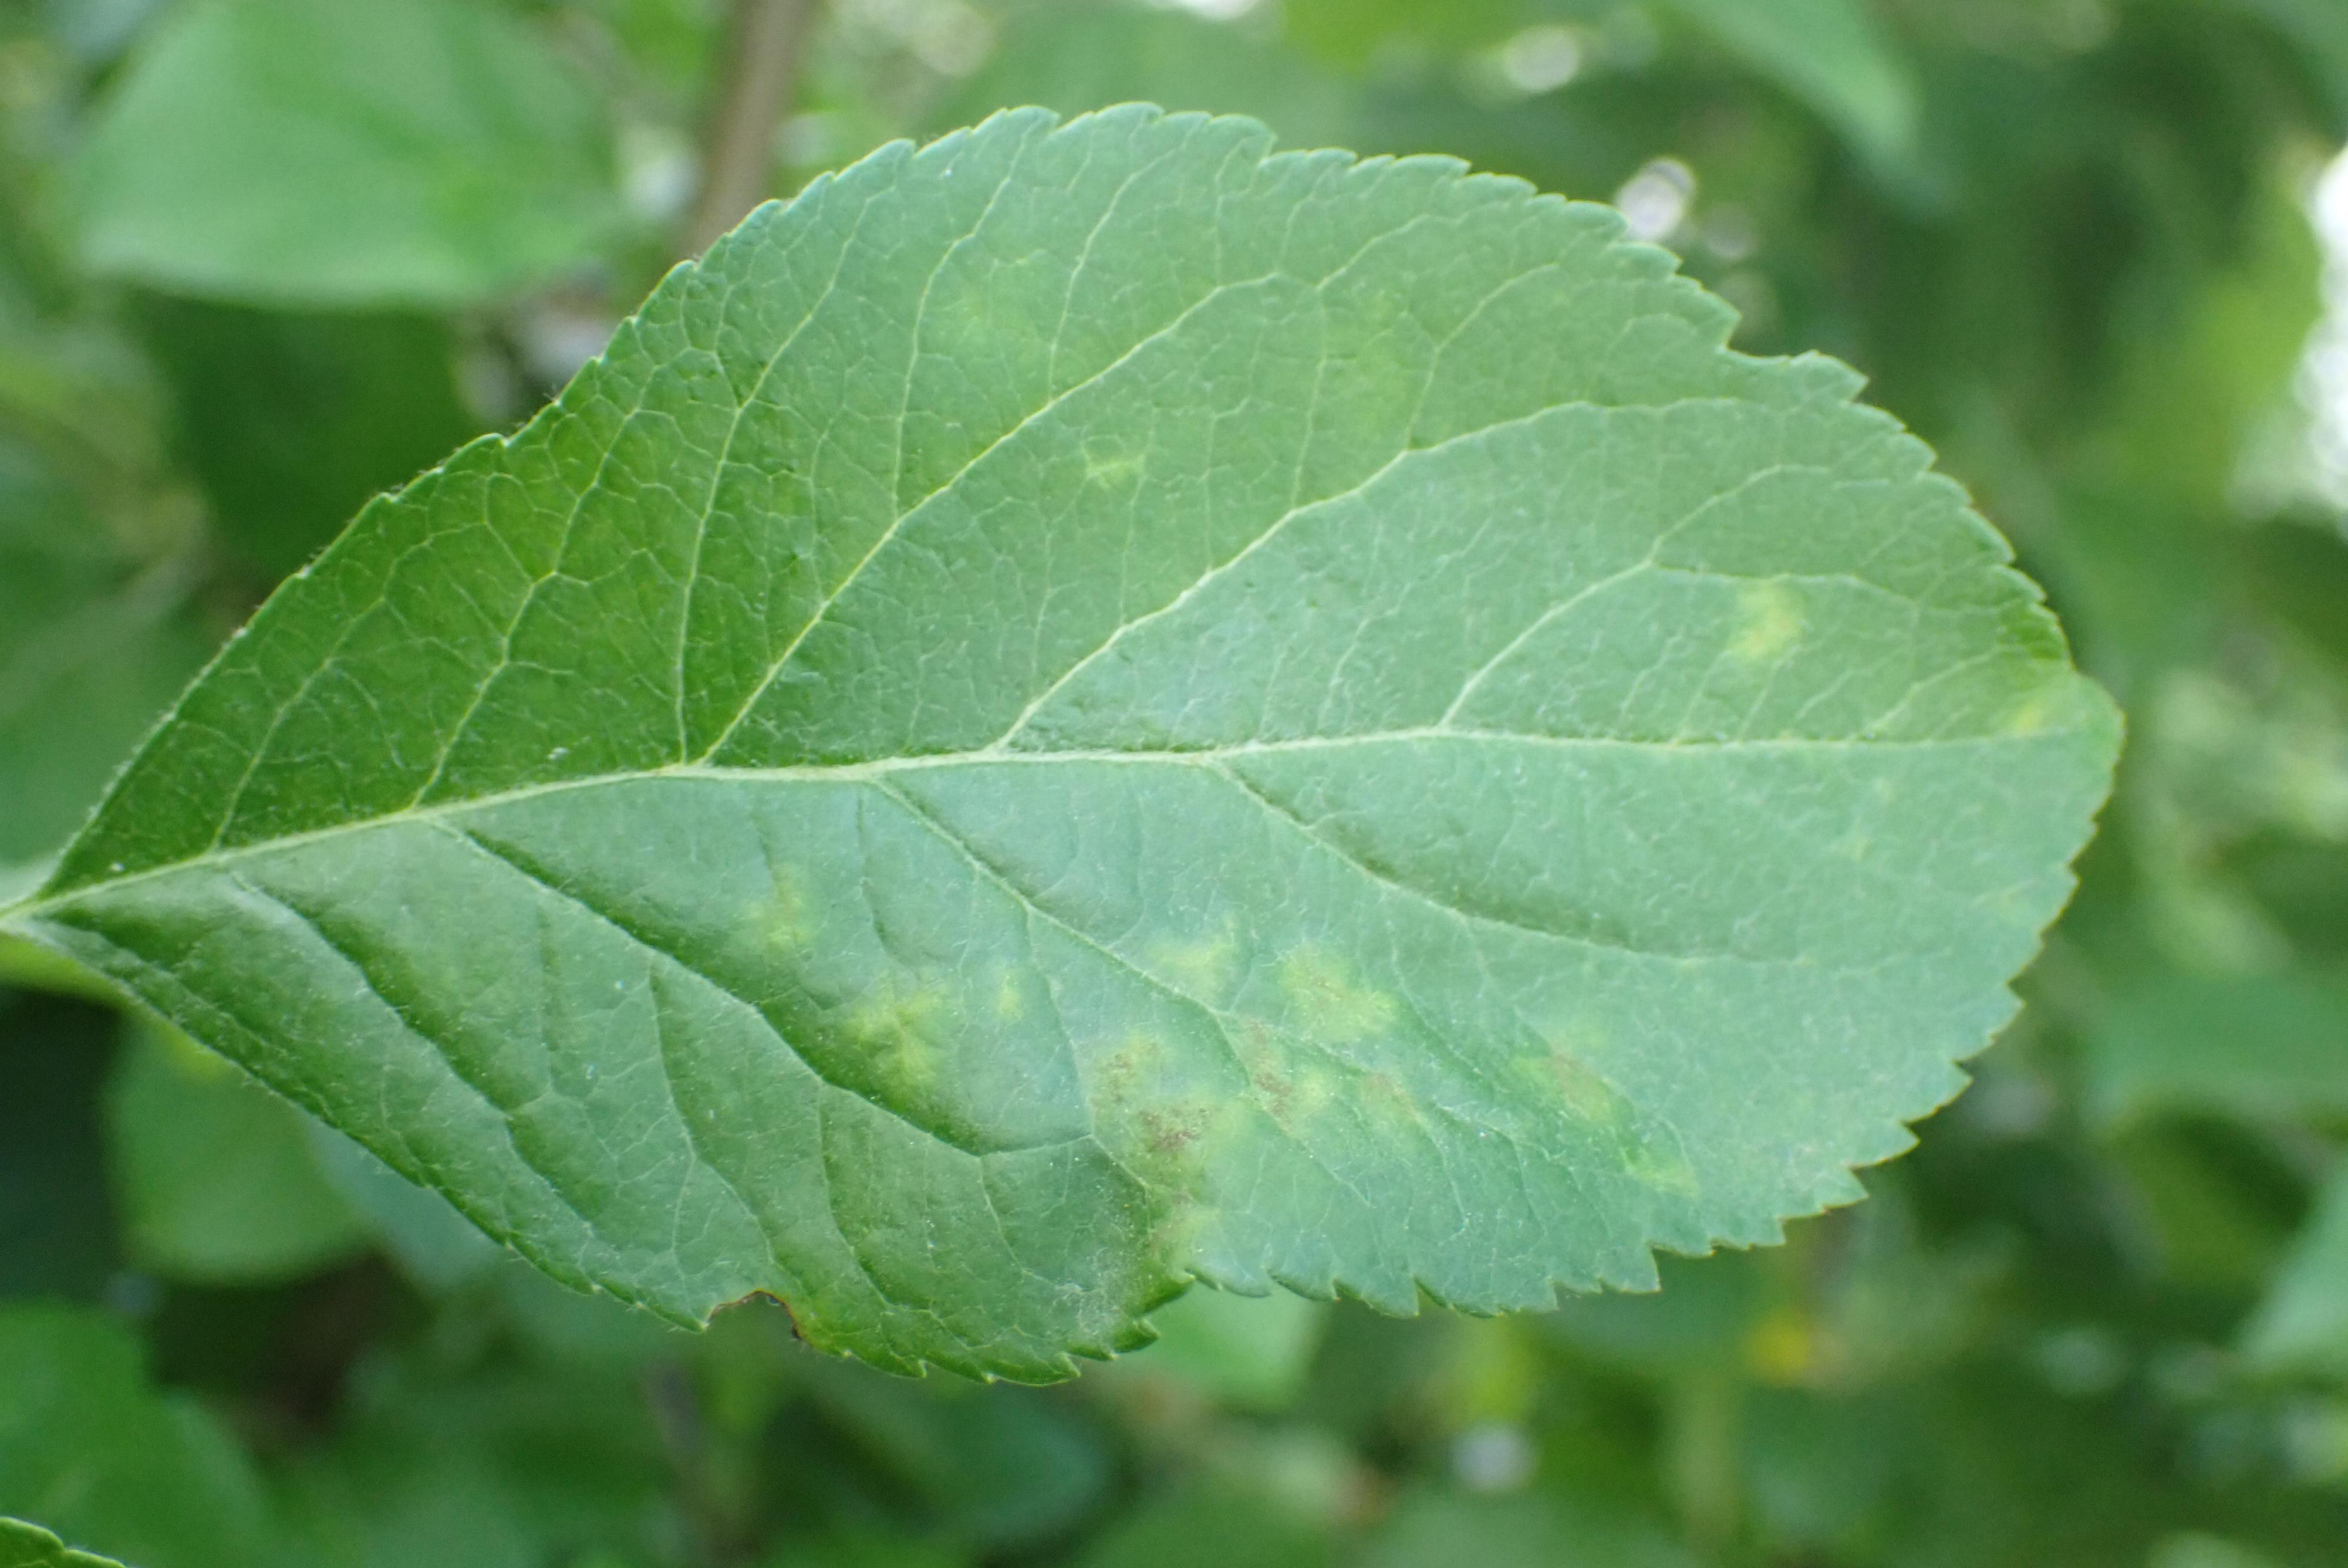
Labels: scab